Question: Please indicate a possible affordance area of the drink_with_cup that can be used for drinking
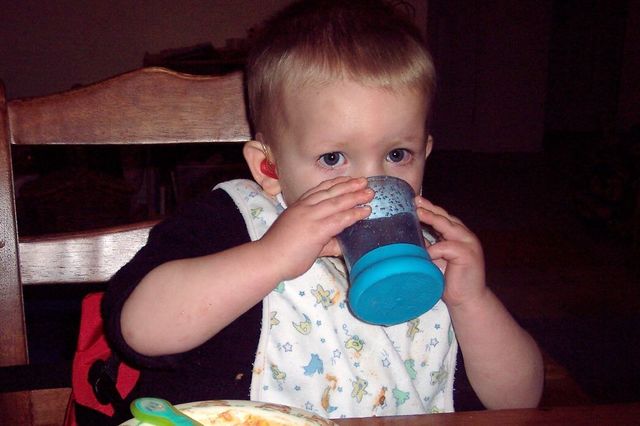
Answer: [328.5, 179, 442.5, 328]